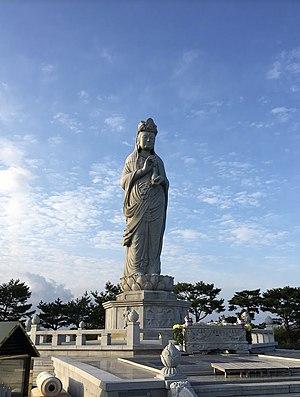
Statue en pied de Gwaneum(Avalokitesvara), Naksan-sa, Yangyang, Corée
Le bodhisattva Avalokiteshvara, est sans doute le grand bodhisattva le plus vénéré et le plus populaire parmi les bouddhistes du Grand véhicule. Il est aussi utilisé comme yidam dans les méditations tantriques.